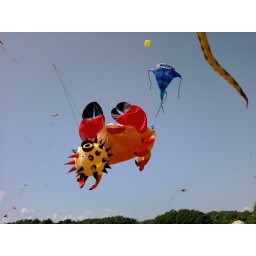
there's a fish flying even higher in the background